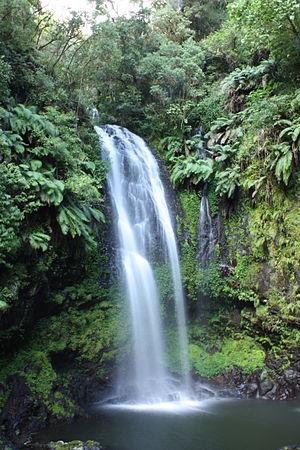
Olea ambrensis H. Perrier est un végétal appartenant au genre Olea. C'est un arbre qui pousse à Madagascar.
Le parc national de la Montagne d'Ambre est un parc national situé à proximité de la commune de Joffreville, dans la province de Diego-Suarez, dans la partie nord de Madagascar. Celui-ci a été créé en 1958.
Madagascar présente une importance particulière pour la conservation de la nature, en effet l'île tout entière est considérée comme un point chaud de biodiversité, avec un taux d'endémisme extrêmement important. C'est également un des pays les plus pauvres du monde et il a connu plusieurs crises politiques graves.